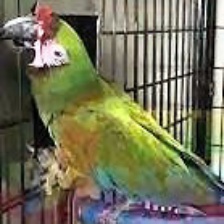
Species: MILITARY MACAW
Scientific name: ARA MILITARIS
ImageNet parent category: macaw